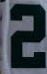
Number: 2